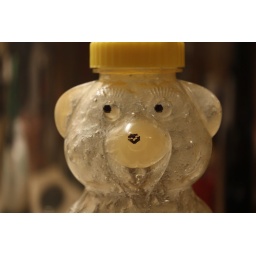
The honey bear on the stove got my attention today. With the sugared honey in his head, he's about the sweetest thing!